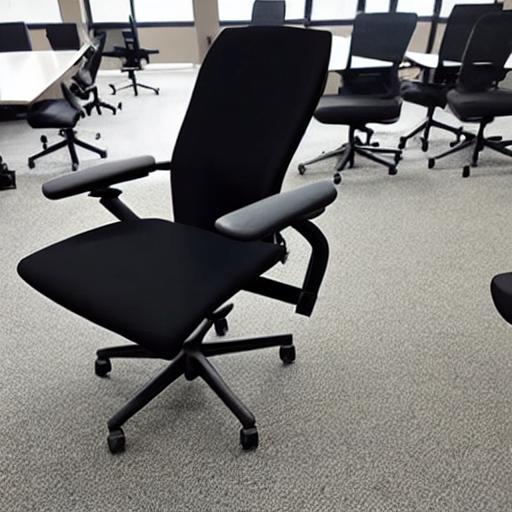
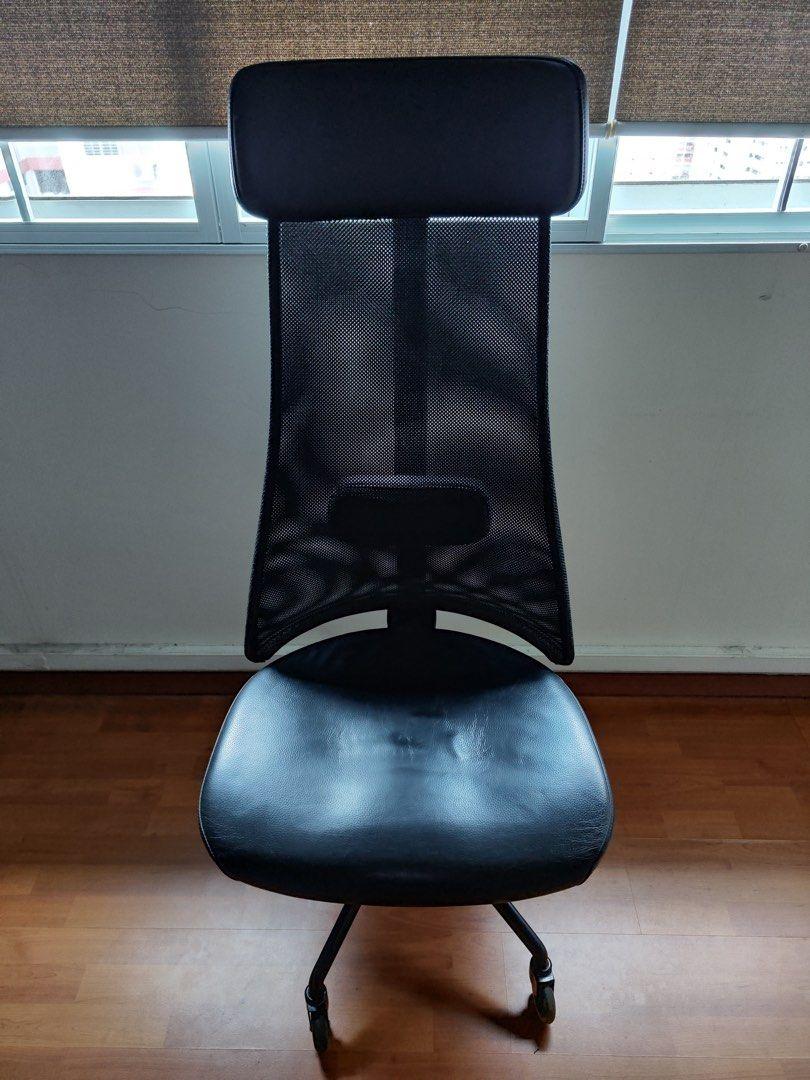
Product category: items_chair
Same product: no